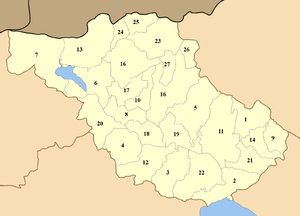
Le district régional de Serrès est un district régional de la périphérie de Macédoine-Centrale. Avant 2010 et la réforme Kallikratis, il avait le statut de nome avec la même étendue géographique.